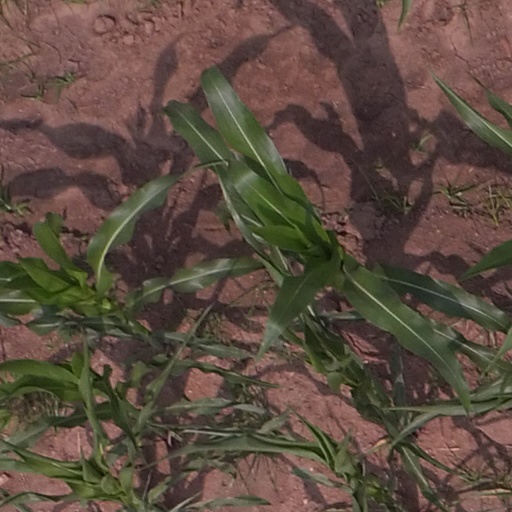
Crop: maize; corn